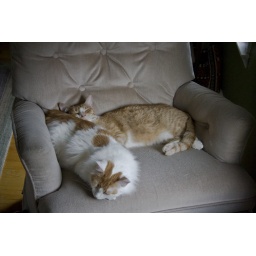
Obligatory kittens picture. Cinnamon and Nutmeg are sleeping on the chair in the living room.